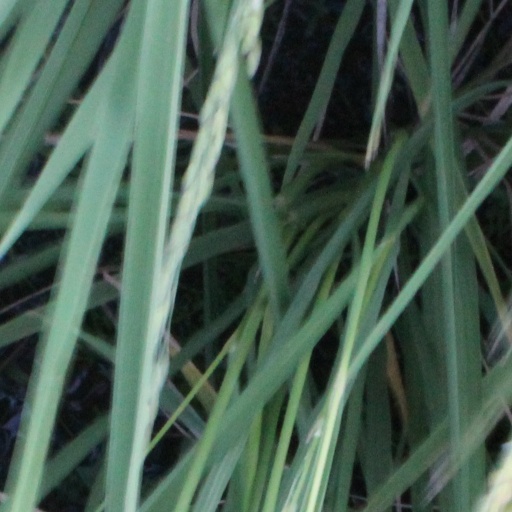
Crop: rice